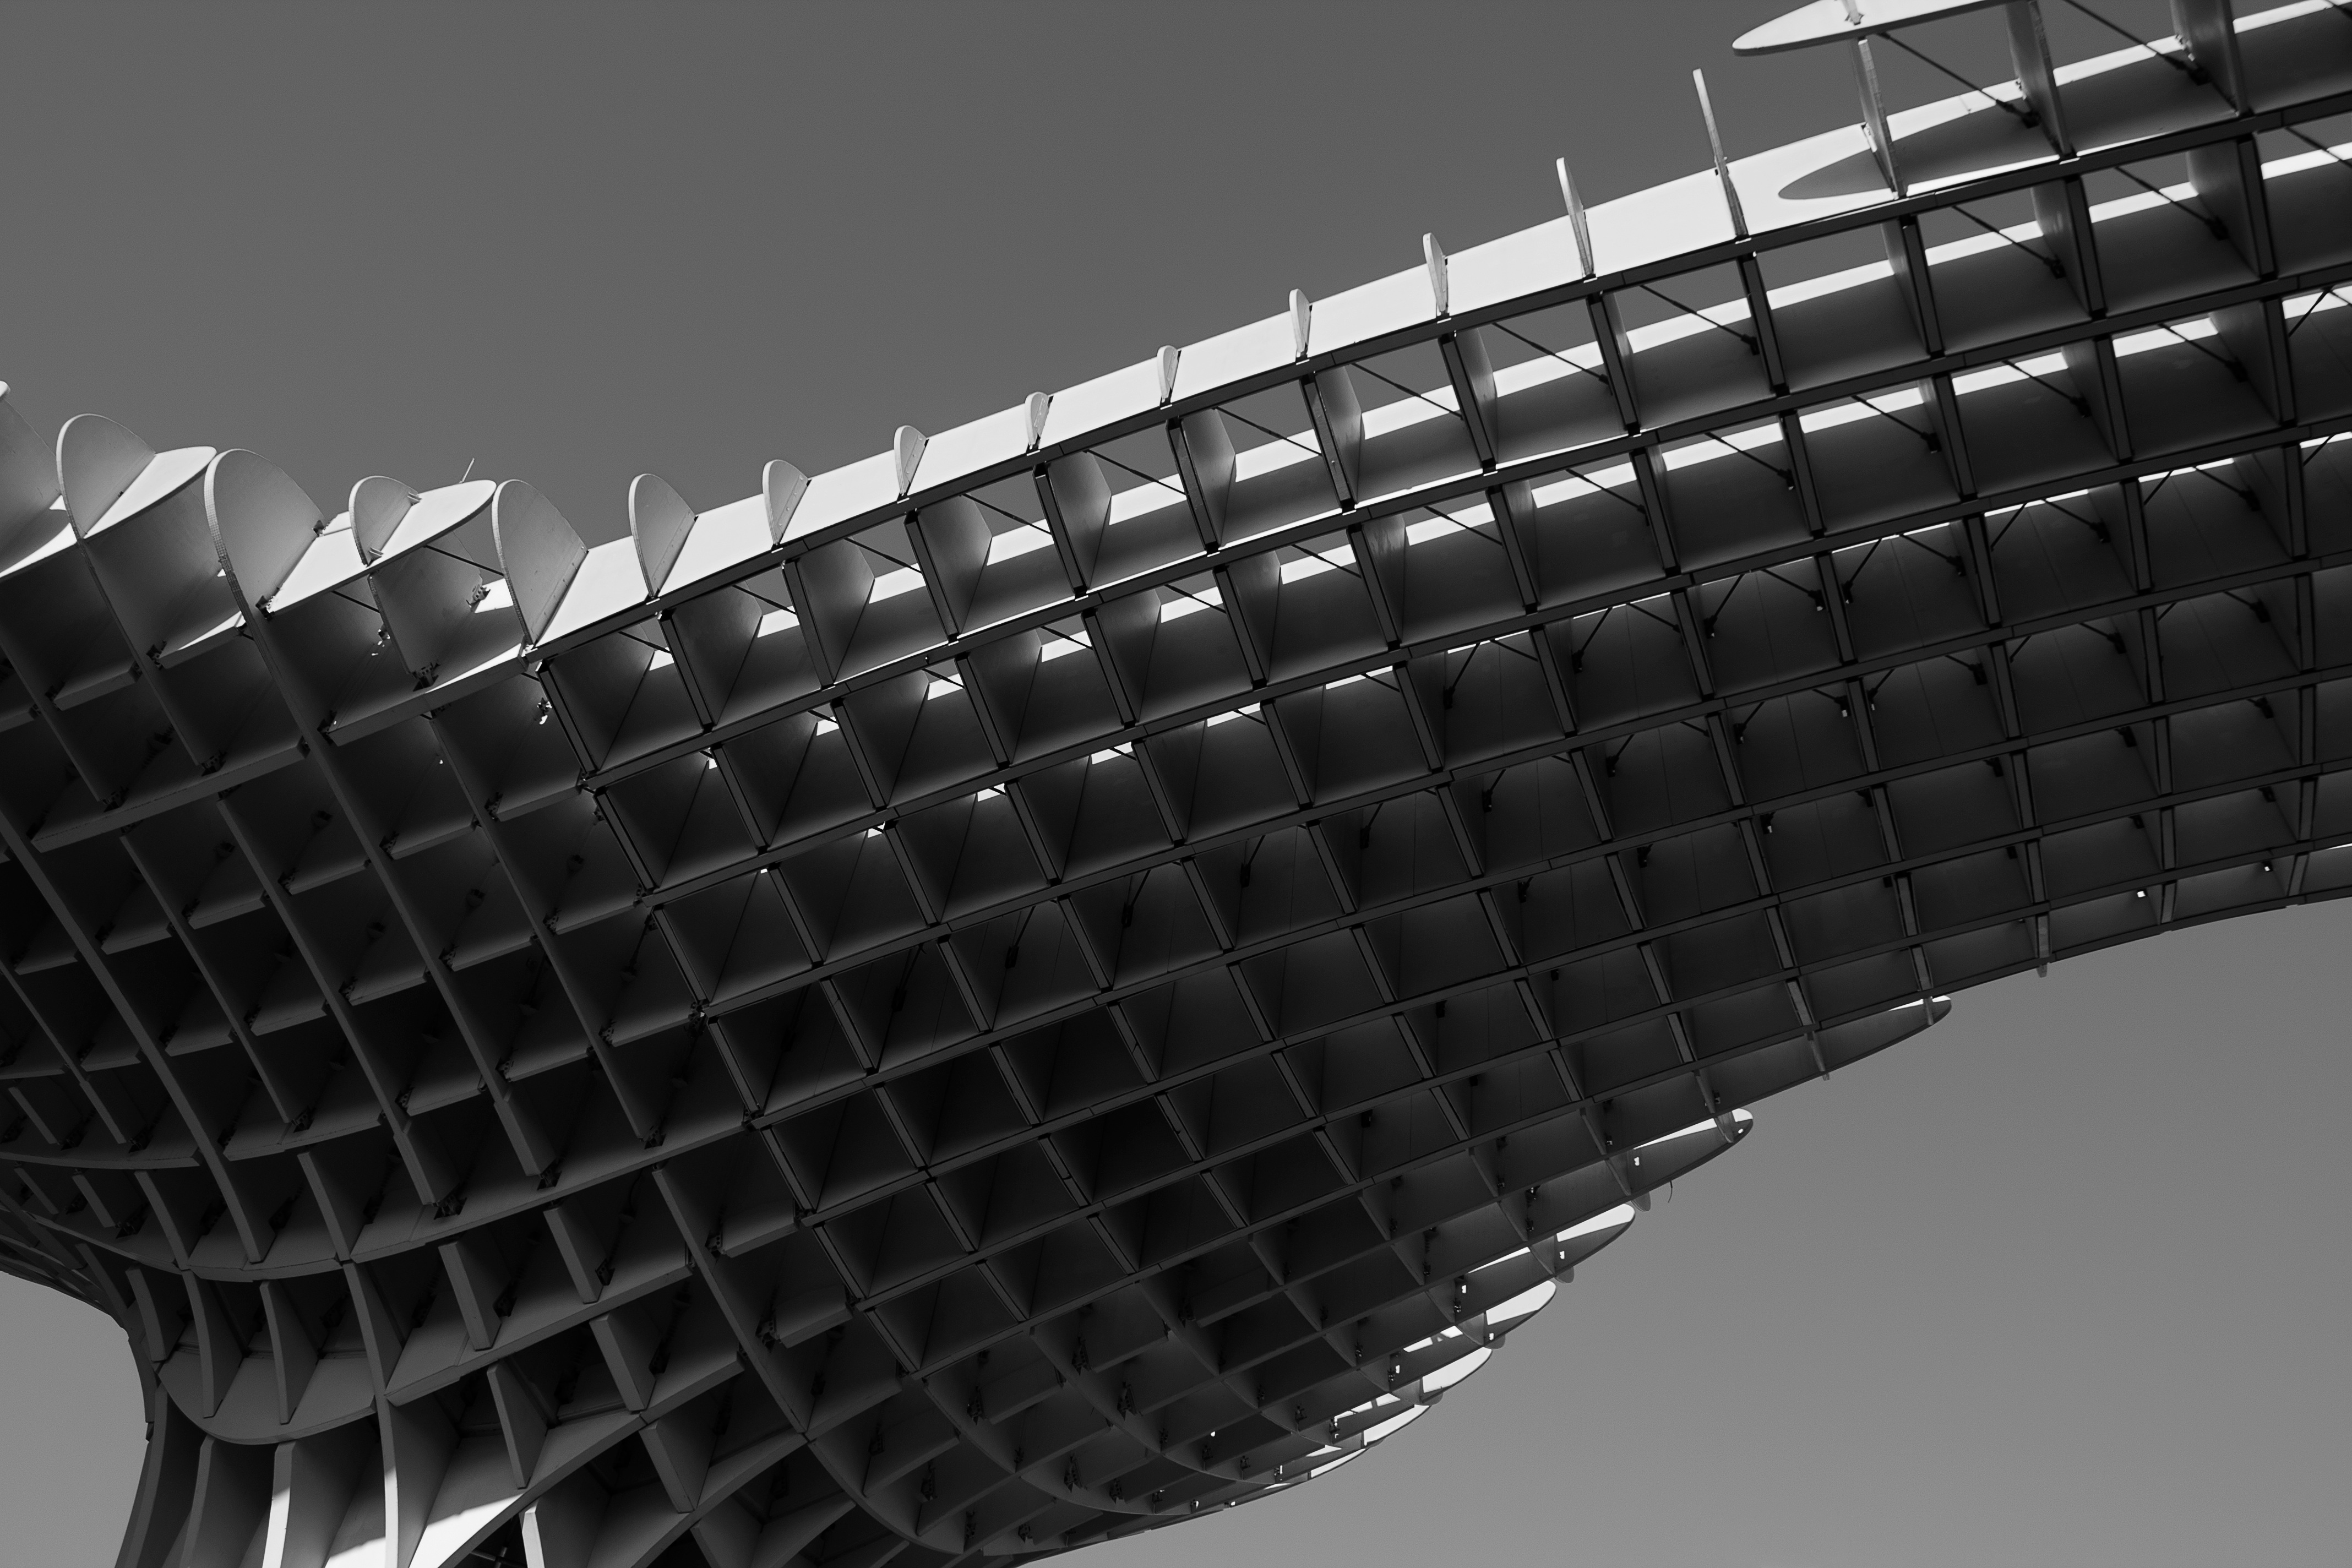
wing, light, black and white, structure, skyscraper, line, black, monochrome, design, symmetry, shape, monochrome photography